Cucuteni–Trypillia culture

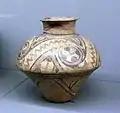
Pottery, Romania, 3700-3500 BC

In the middle era, the Cucuteni–Trypillia culture spread over a wide area from Eastern Transylvania in the west to the Dnieper River in the east. During this period, the population immigrated into and settled along the banks of the upper and middle regions of the Right Bank (or western side) of the Dnieper River, in present-day Ukraine. The population grew considerably during this time, resulting in settlements being established on plateaus, near major rivers and springs.